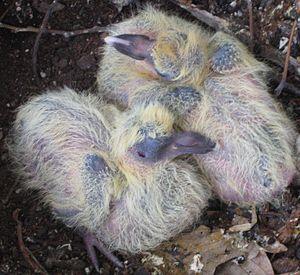
Les pigeons sont des oiseaux de la famille des Columbidae, vivant à l'origine dans les milieux terrestres mais s'étant répandus, pour certaines espèces, en plaine et dans les villes, et se nourrissant principalement de graines, mais avec un régime très élargi autour des lieux où les déchets alimentaires leur sont disponibles, ce qui les fait parfois qualifier d'éboueurs urbains.